Military School of Realengo

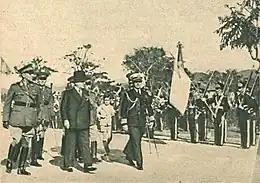

The Revolution of 1930 introduced the next changes. In January 1931, colonel José Pessoa was appointed to command the School. He enjoyed prestige at the top of the Army and the government of Getúlio Vargas, but divided opinions in the officer corps. His inspiration was foreign schools (West Point, Saint-Cyr and Sandhurst), and his ambition was to make the officer corps a homogeneous elite; in his words, “a true aristocracy, not the aristocracy of blood, but a physical, moral and professional aristocracy”. The command undertook structural and psychological reforms (with a psychological impact), positioned physical preparation as the basis for scientific and technical-professional training and idealized the transfer of the School to Resende. José Pessoa resigned in 1934 in protest against Minister of War Góis Monteiro, who demanded the re-enrollment of some discharged cadets and other measures he considered political interference. A few days after his departure, he also faced a student strike.